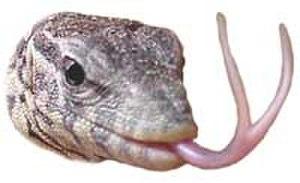
Une langue bifide est une langue présentant deux extrémités séparées.
Les varans sont un genre de sauriens, le seul genre actuel de la famille des varanidés.